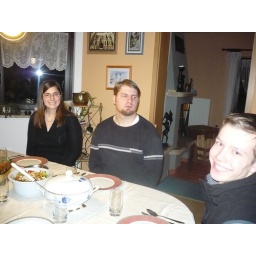
Roy seems to be more interested in the turtle that's behind Alex than the food on the table